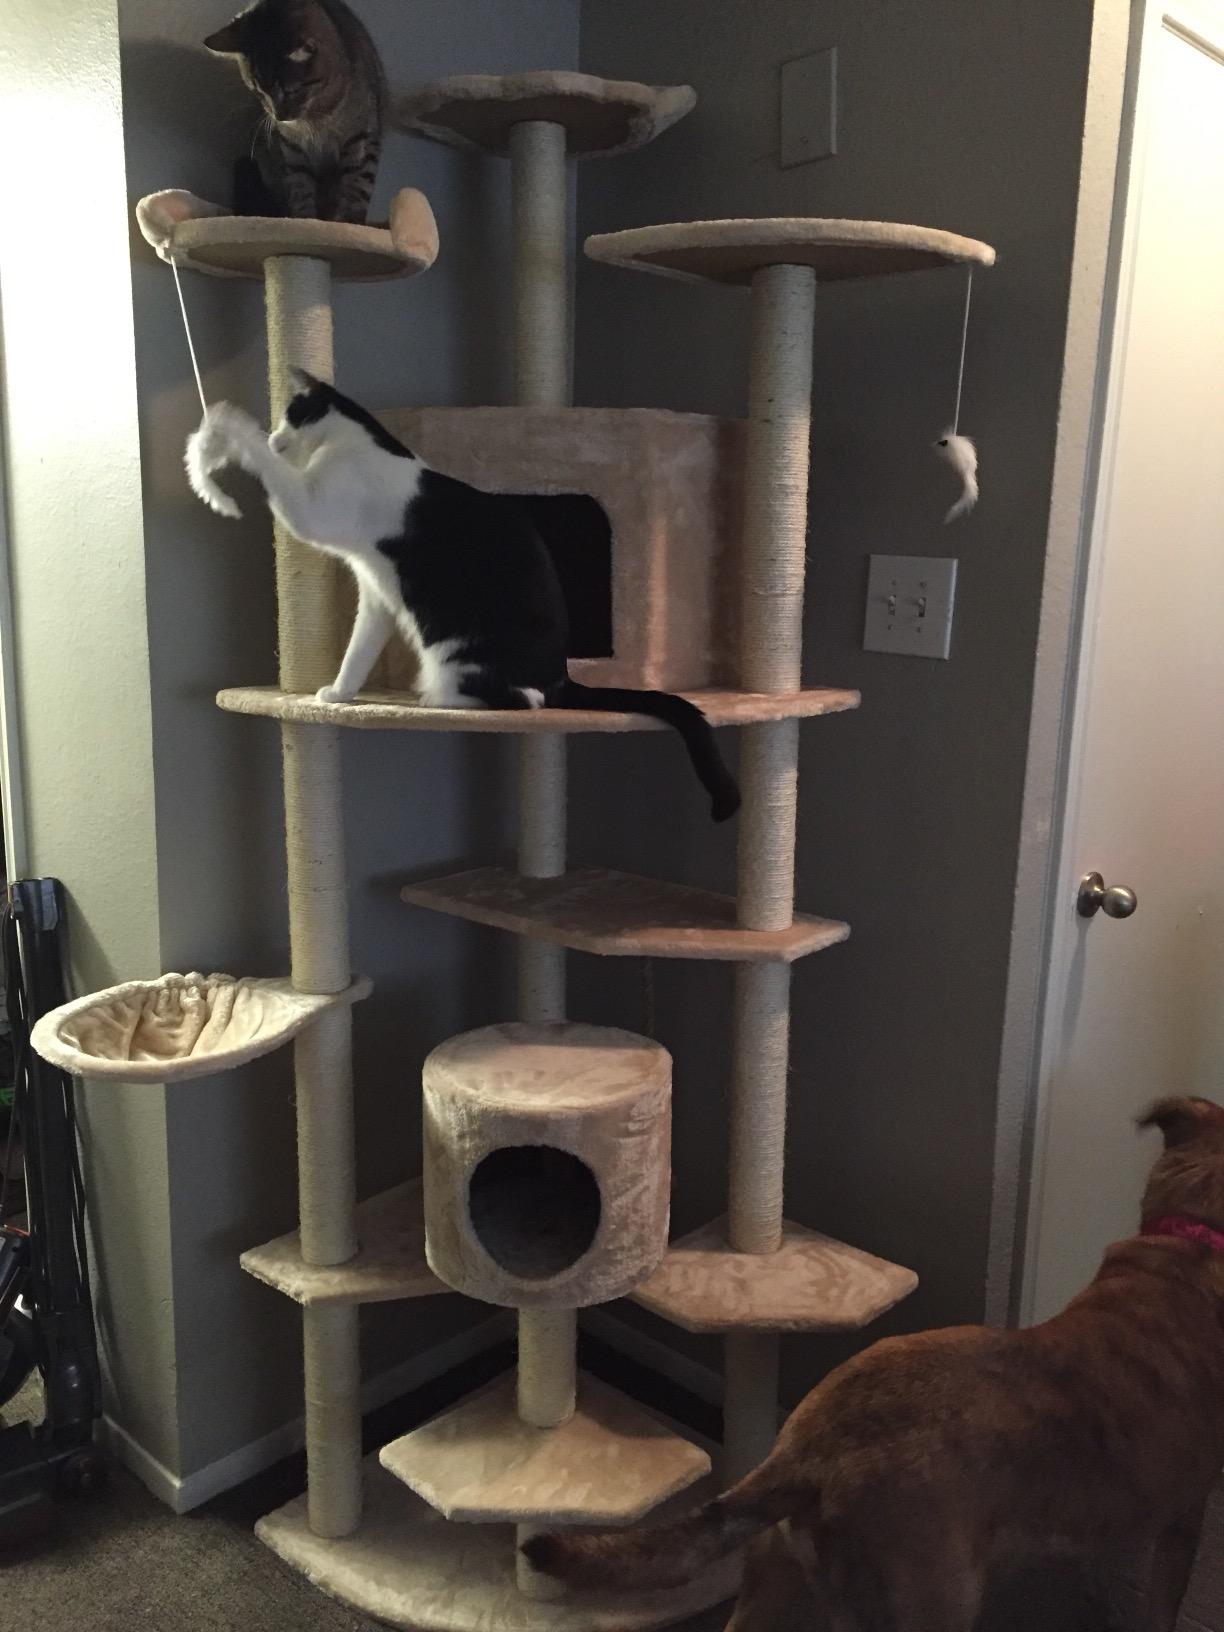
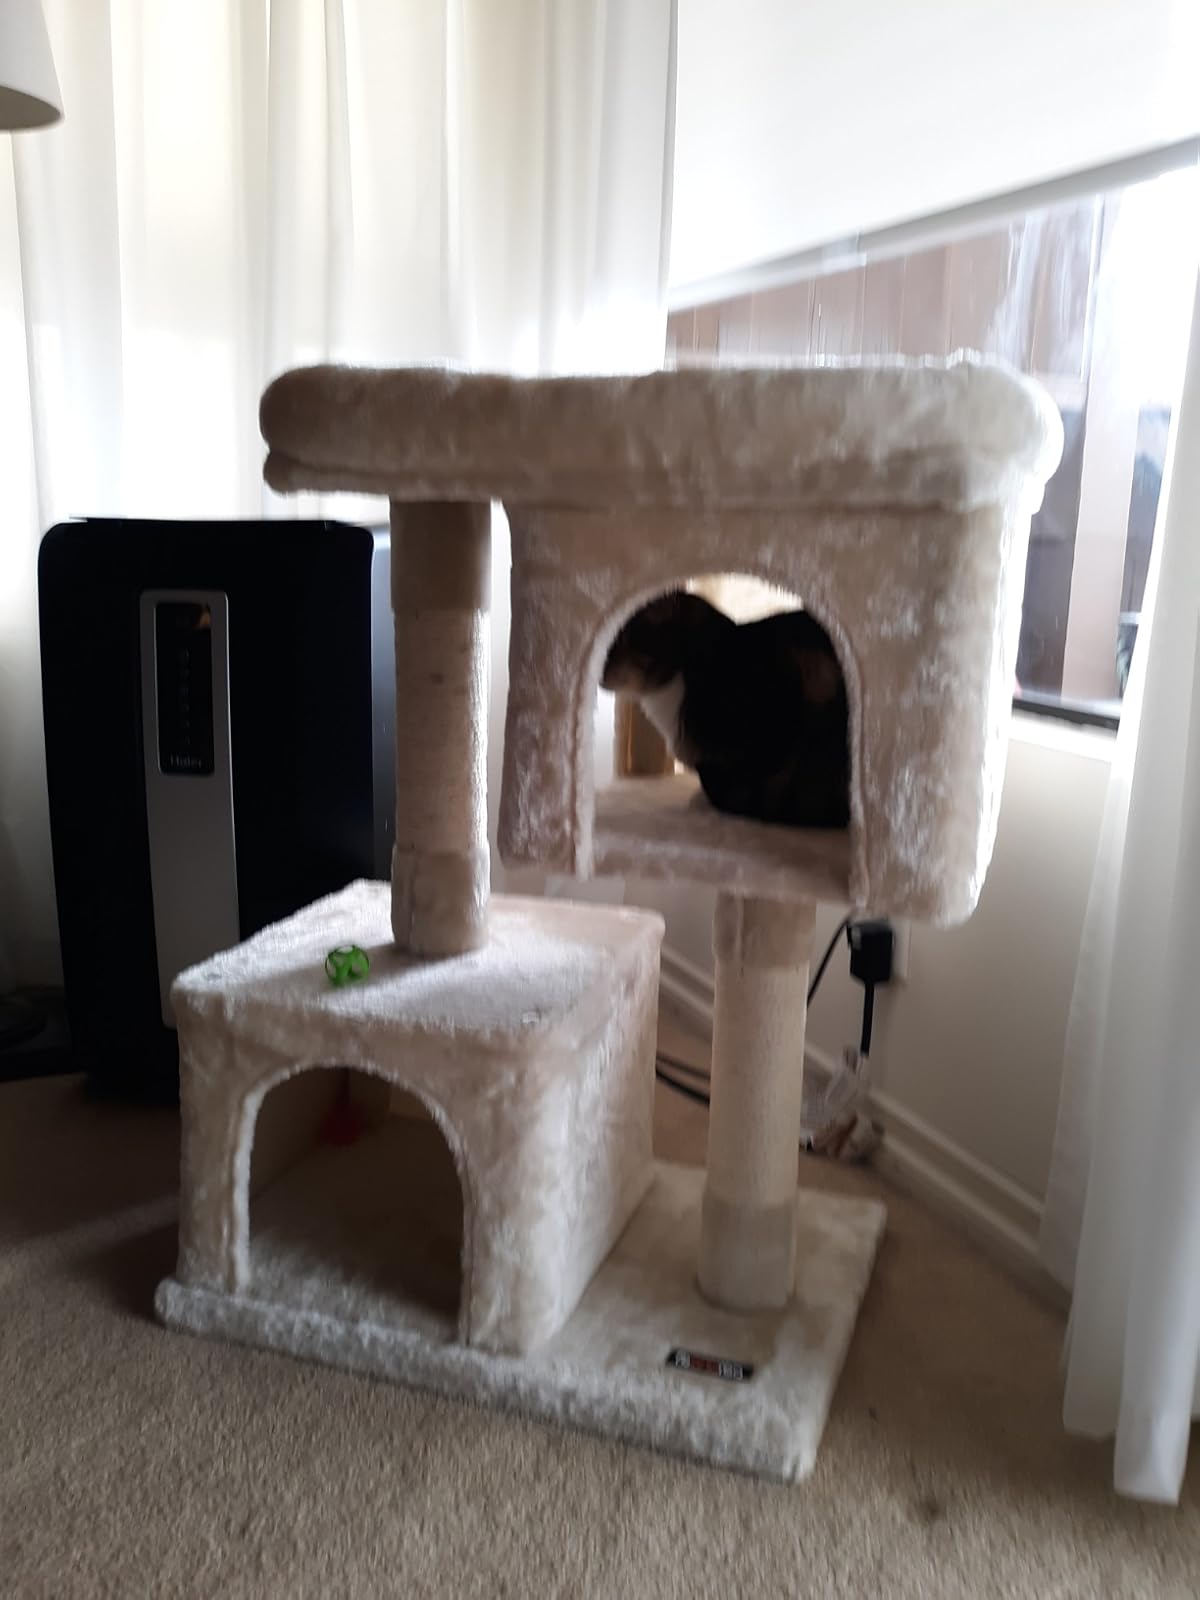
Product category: items_cat tree
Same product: no